Propaganda in the Soviet Union

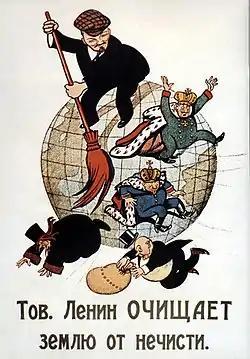
"Comrade Lenin Cleanses Earth of Filth" by Viktor Deni, November 1920

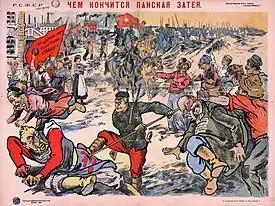
Anti-Polish Soviet propaganda poster, 1920.

Propaganda in the Soviet Union was the practice of state-directed communication aimed at promoting class conflict, proletarian internationalism, the goals of the Communist Party of the Soviet Union, and the party itself.